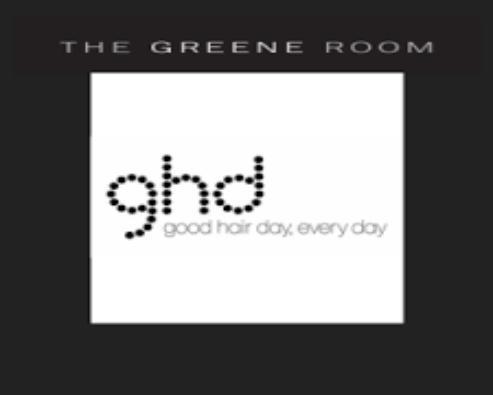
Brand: ghd
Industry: Necessities